Merzhausen

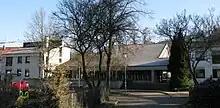
John's Evangelical Church

Because of the immigration of the people who were driven from their homes after the Second World War, an Evangelical community arose, called the Johannes-Gemeinde, John's community.